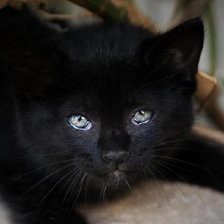
Label: animals